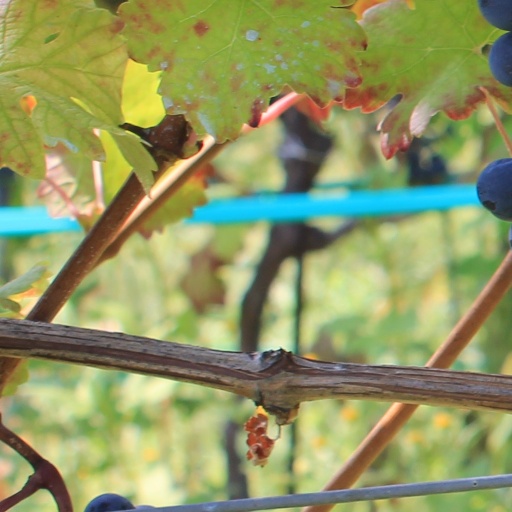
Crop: grape